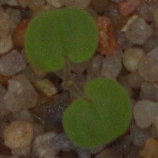
Label: smallflowered_cranesbill